Rancho Rincón de los Esteros

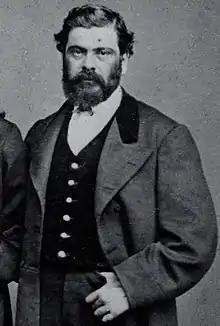
Rancho Rincón de los Esteros was granted to Ignacio Alviso in 1838.

Rancho Rincón de los Esteros was a Mexican land grant in present-day Santa Clara County, California.